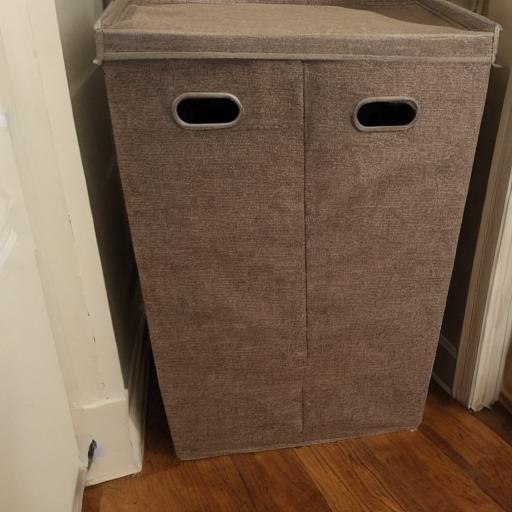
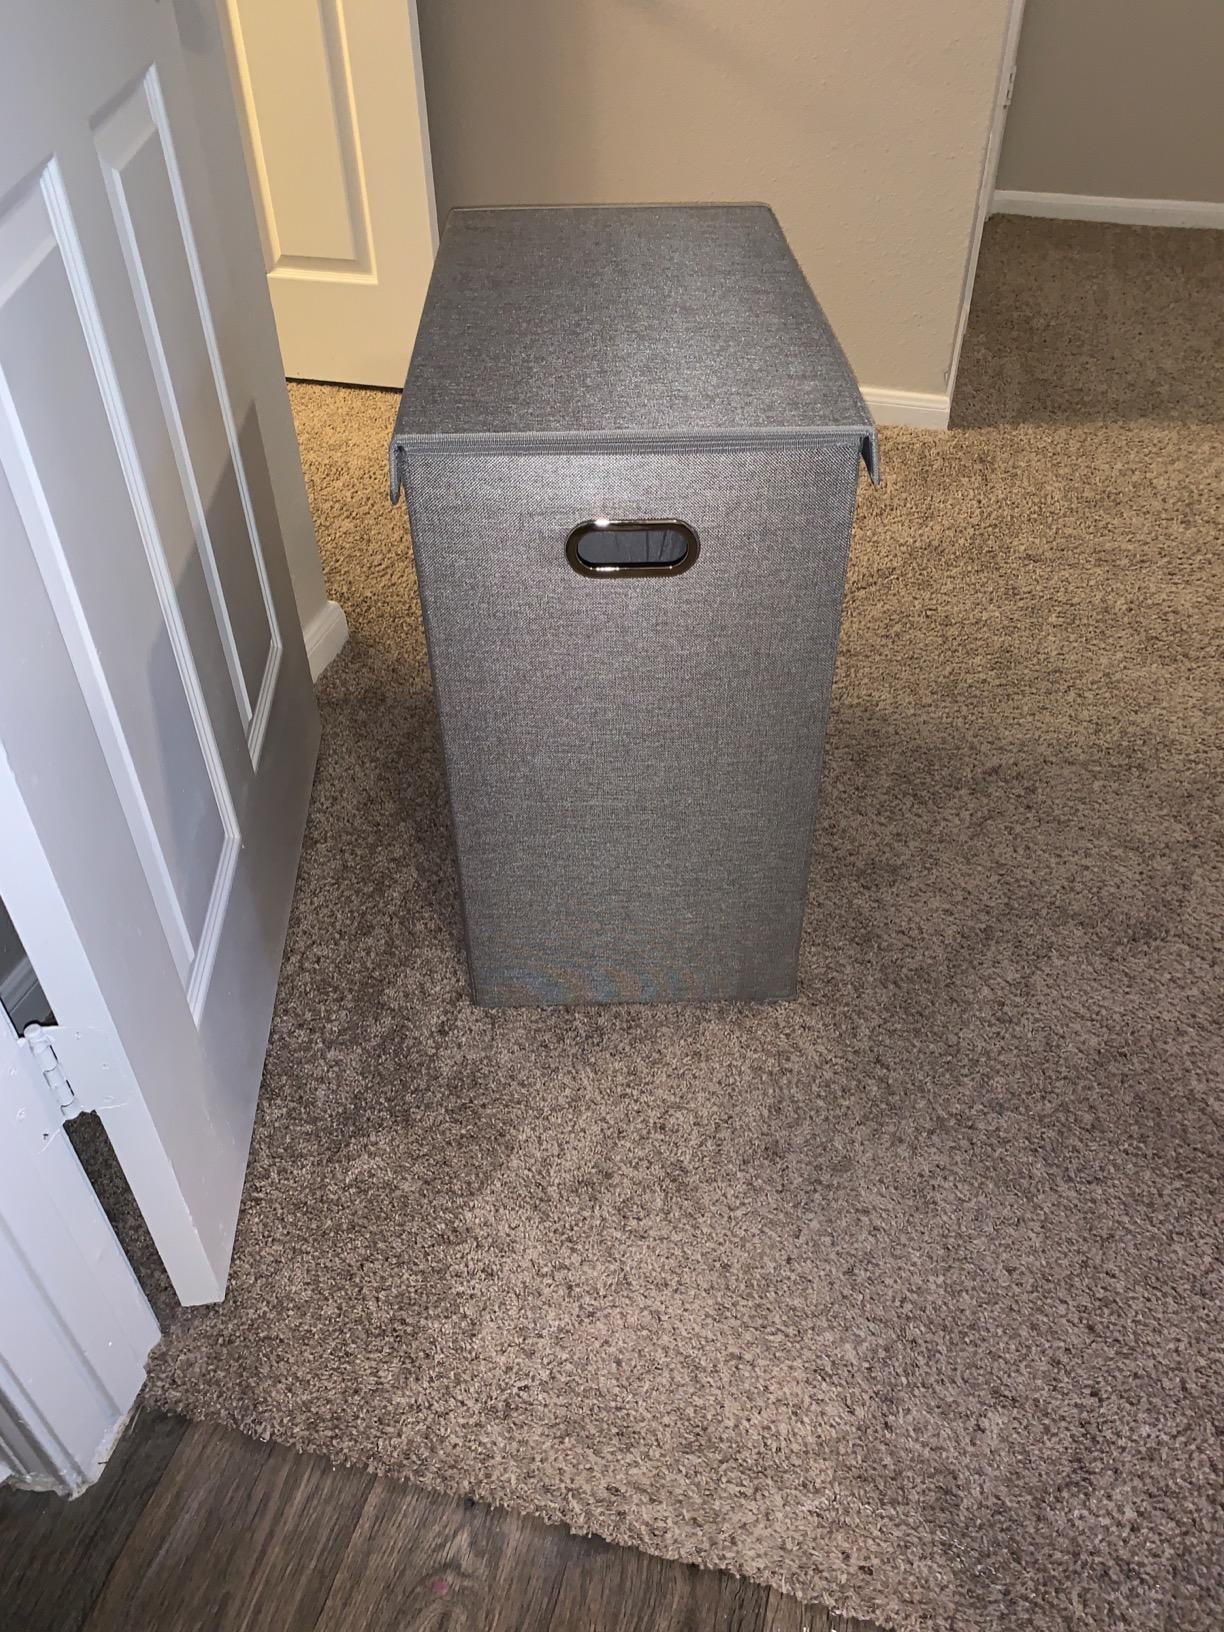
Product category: items_hamper
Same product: no